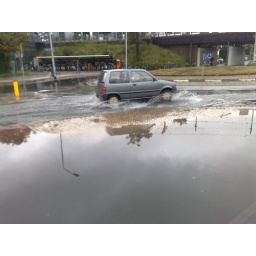
Hallo Remco,Hierbij de foto's van de wateroverlast op het oosteinde in voorburg op 26-08-2010.het water is ook tot in de hal van de bloemenkiosk gekomen.Groetjes,Wouter